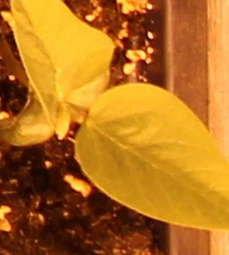
Label: Soybean